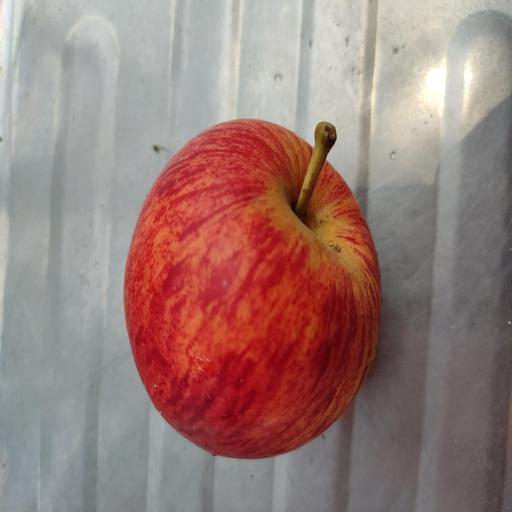
Crop type: Apple_Gala